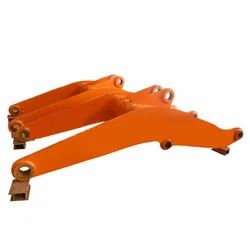
Label: Excavator_Boom_Arm